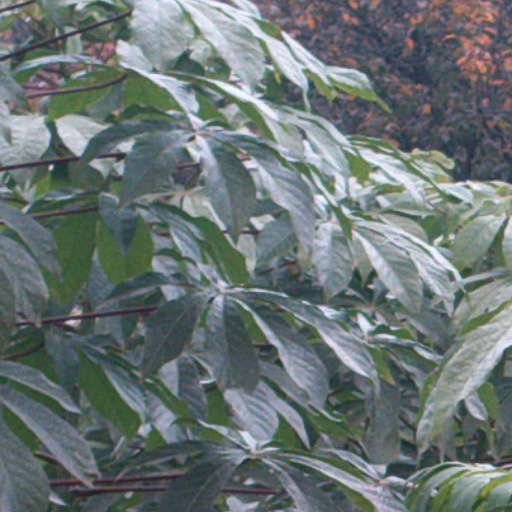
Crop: cassava